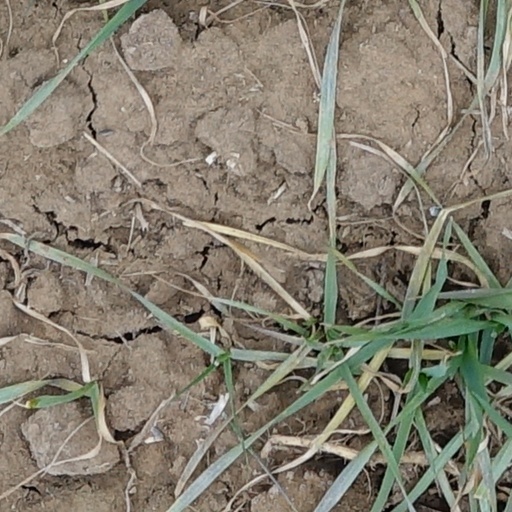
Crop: wheat